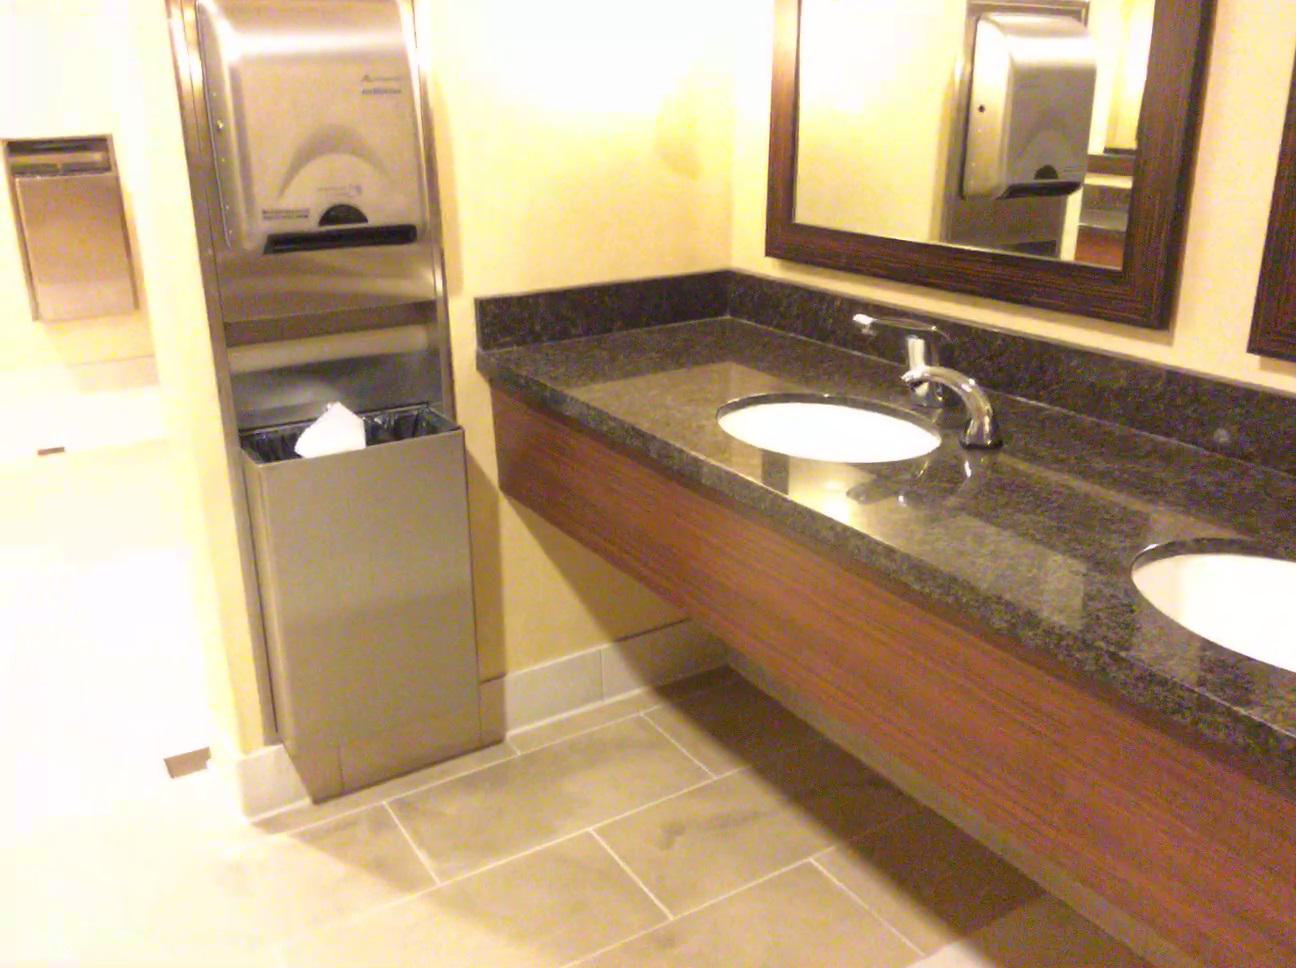
Question: Can the dispenser fit right of the doorframe from the camera's perspective? Final answer should be yes or no.
Answer: Yes